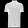
Label: T - shirt / top